Qistibi

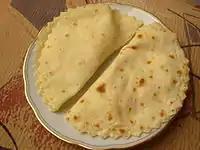
Qistibi

Qistibi or kistibi is a popular traditional dish in Tatarstan, Bashkortostan and Chuvashia. Qistibi is roasted flatbreads with various fillings inside. The dough should be unleavened. The most popular filling is mashed potato but it may also be ragout or millet. The filling is placed on one half of the flat cake and is covered by the other half. Later, clarified butter is spread on the flat cakes.